Gerhard J. Woeginger

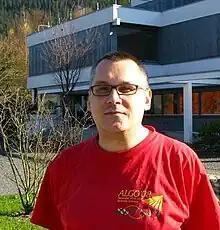
Woeginger at the Combinatorial Optimization Workshop 2011 in Oberwolfach

Gerhard J. Woeginger (31 May 1964 – 1 April 2022) was an Austrian mathematician and computer scientist who worked in Germany as a professor at RWTH Aachen University, where he chaired the algorithms and complexity group in the department of computer science.